Templestowe

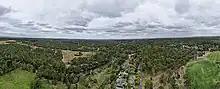
Westerfolds Park with the Melbourne city skyline on the horizon

Gentle, rolling hills extend from east of the Yarra River flood plains, along Templestowe Road (towards the Eastern Freeway) for seven km (4.3 miles), to the north-east. The altitude of the plain above sea level is 50 m, and the topography is subdued and mostly flat; the hills are just below 60 m, the slopes rounded and there are several forested gullies.